Emily McGuire

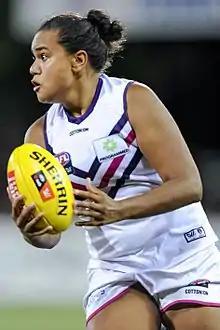
McGuire playing for Fremantle in January 2018

Emily McGuire (born 12 January 1999) is an Australian rules footballer who played for the Fremantle Football Club in the AFL Women's (AFLW). McGuire was drafted by Fremantle with their fifth selection and thirty-third overall in the 2017 AFL Women's draft. She made her debut in the five-point win against at Fremantle Oval in round three of the 2018 season. McGuire received a nomination for the 2018 AFL Women's Rising Star award after kicking two goals in the match. She was delisted by Fremantle at the end of the 2018 season. In August 2020, McGuire was delisted by West Coast.